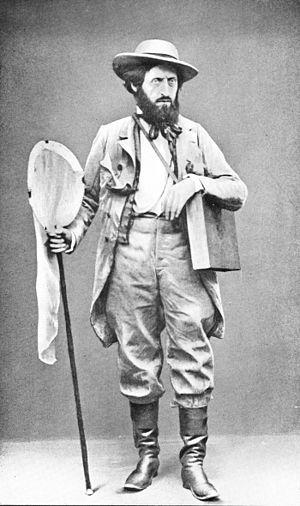
Antoine Barthélemy Jean Guillemot est un lépidoptériste français, également écrivain, historien local et généalogiste.